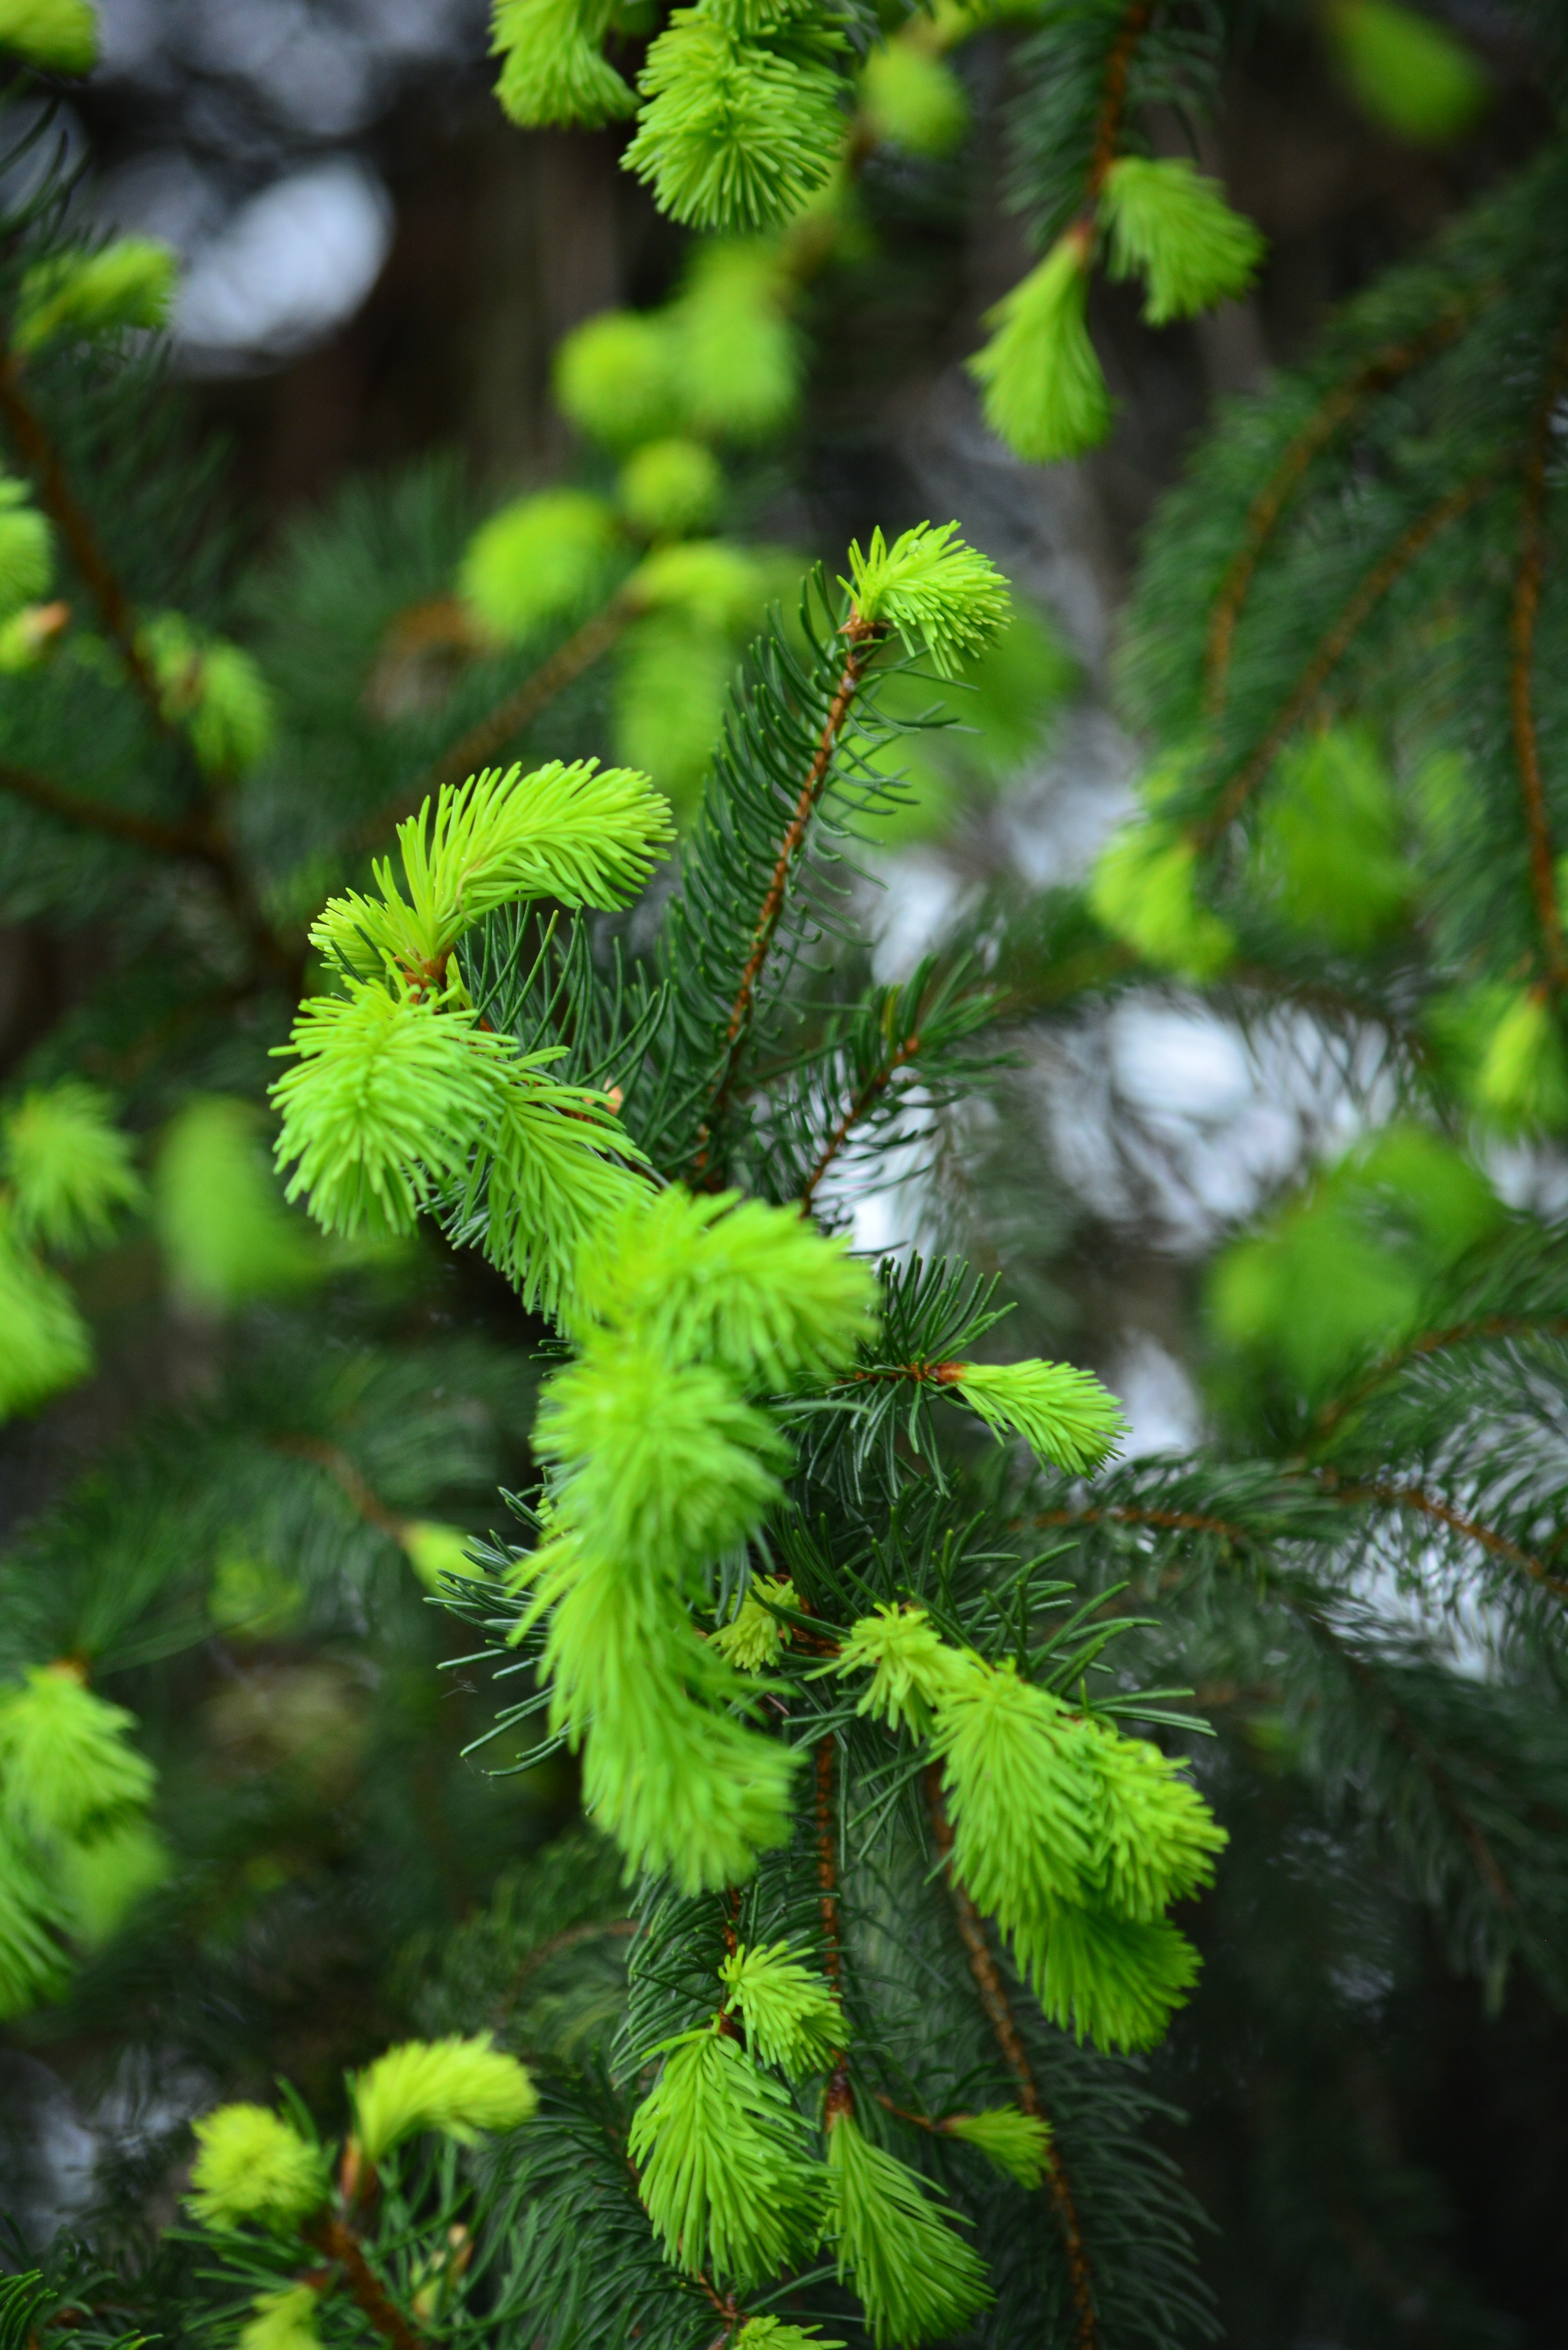
tree, nature, forest, branch, plant, leaf, flower, moss, pine, green, botany, fir, flora, conifer, spruce, vegetation, shrub, rainforest, hungary, habitat, bud, larch, mimosa, natural environment, woody plant, land plant